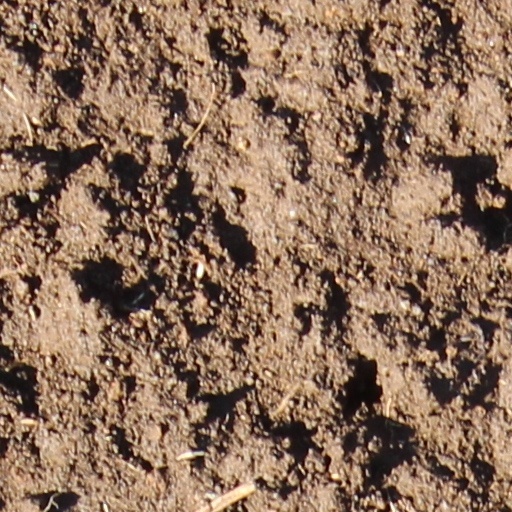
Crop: wheat